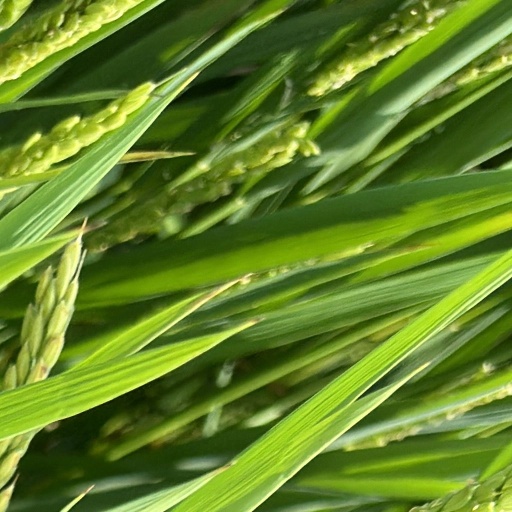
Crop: rice